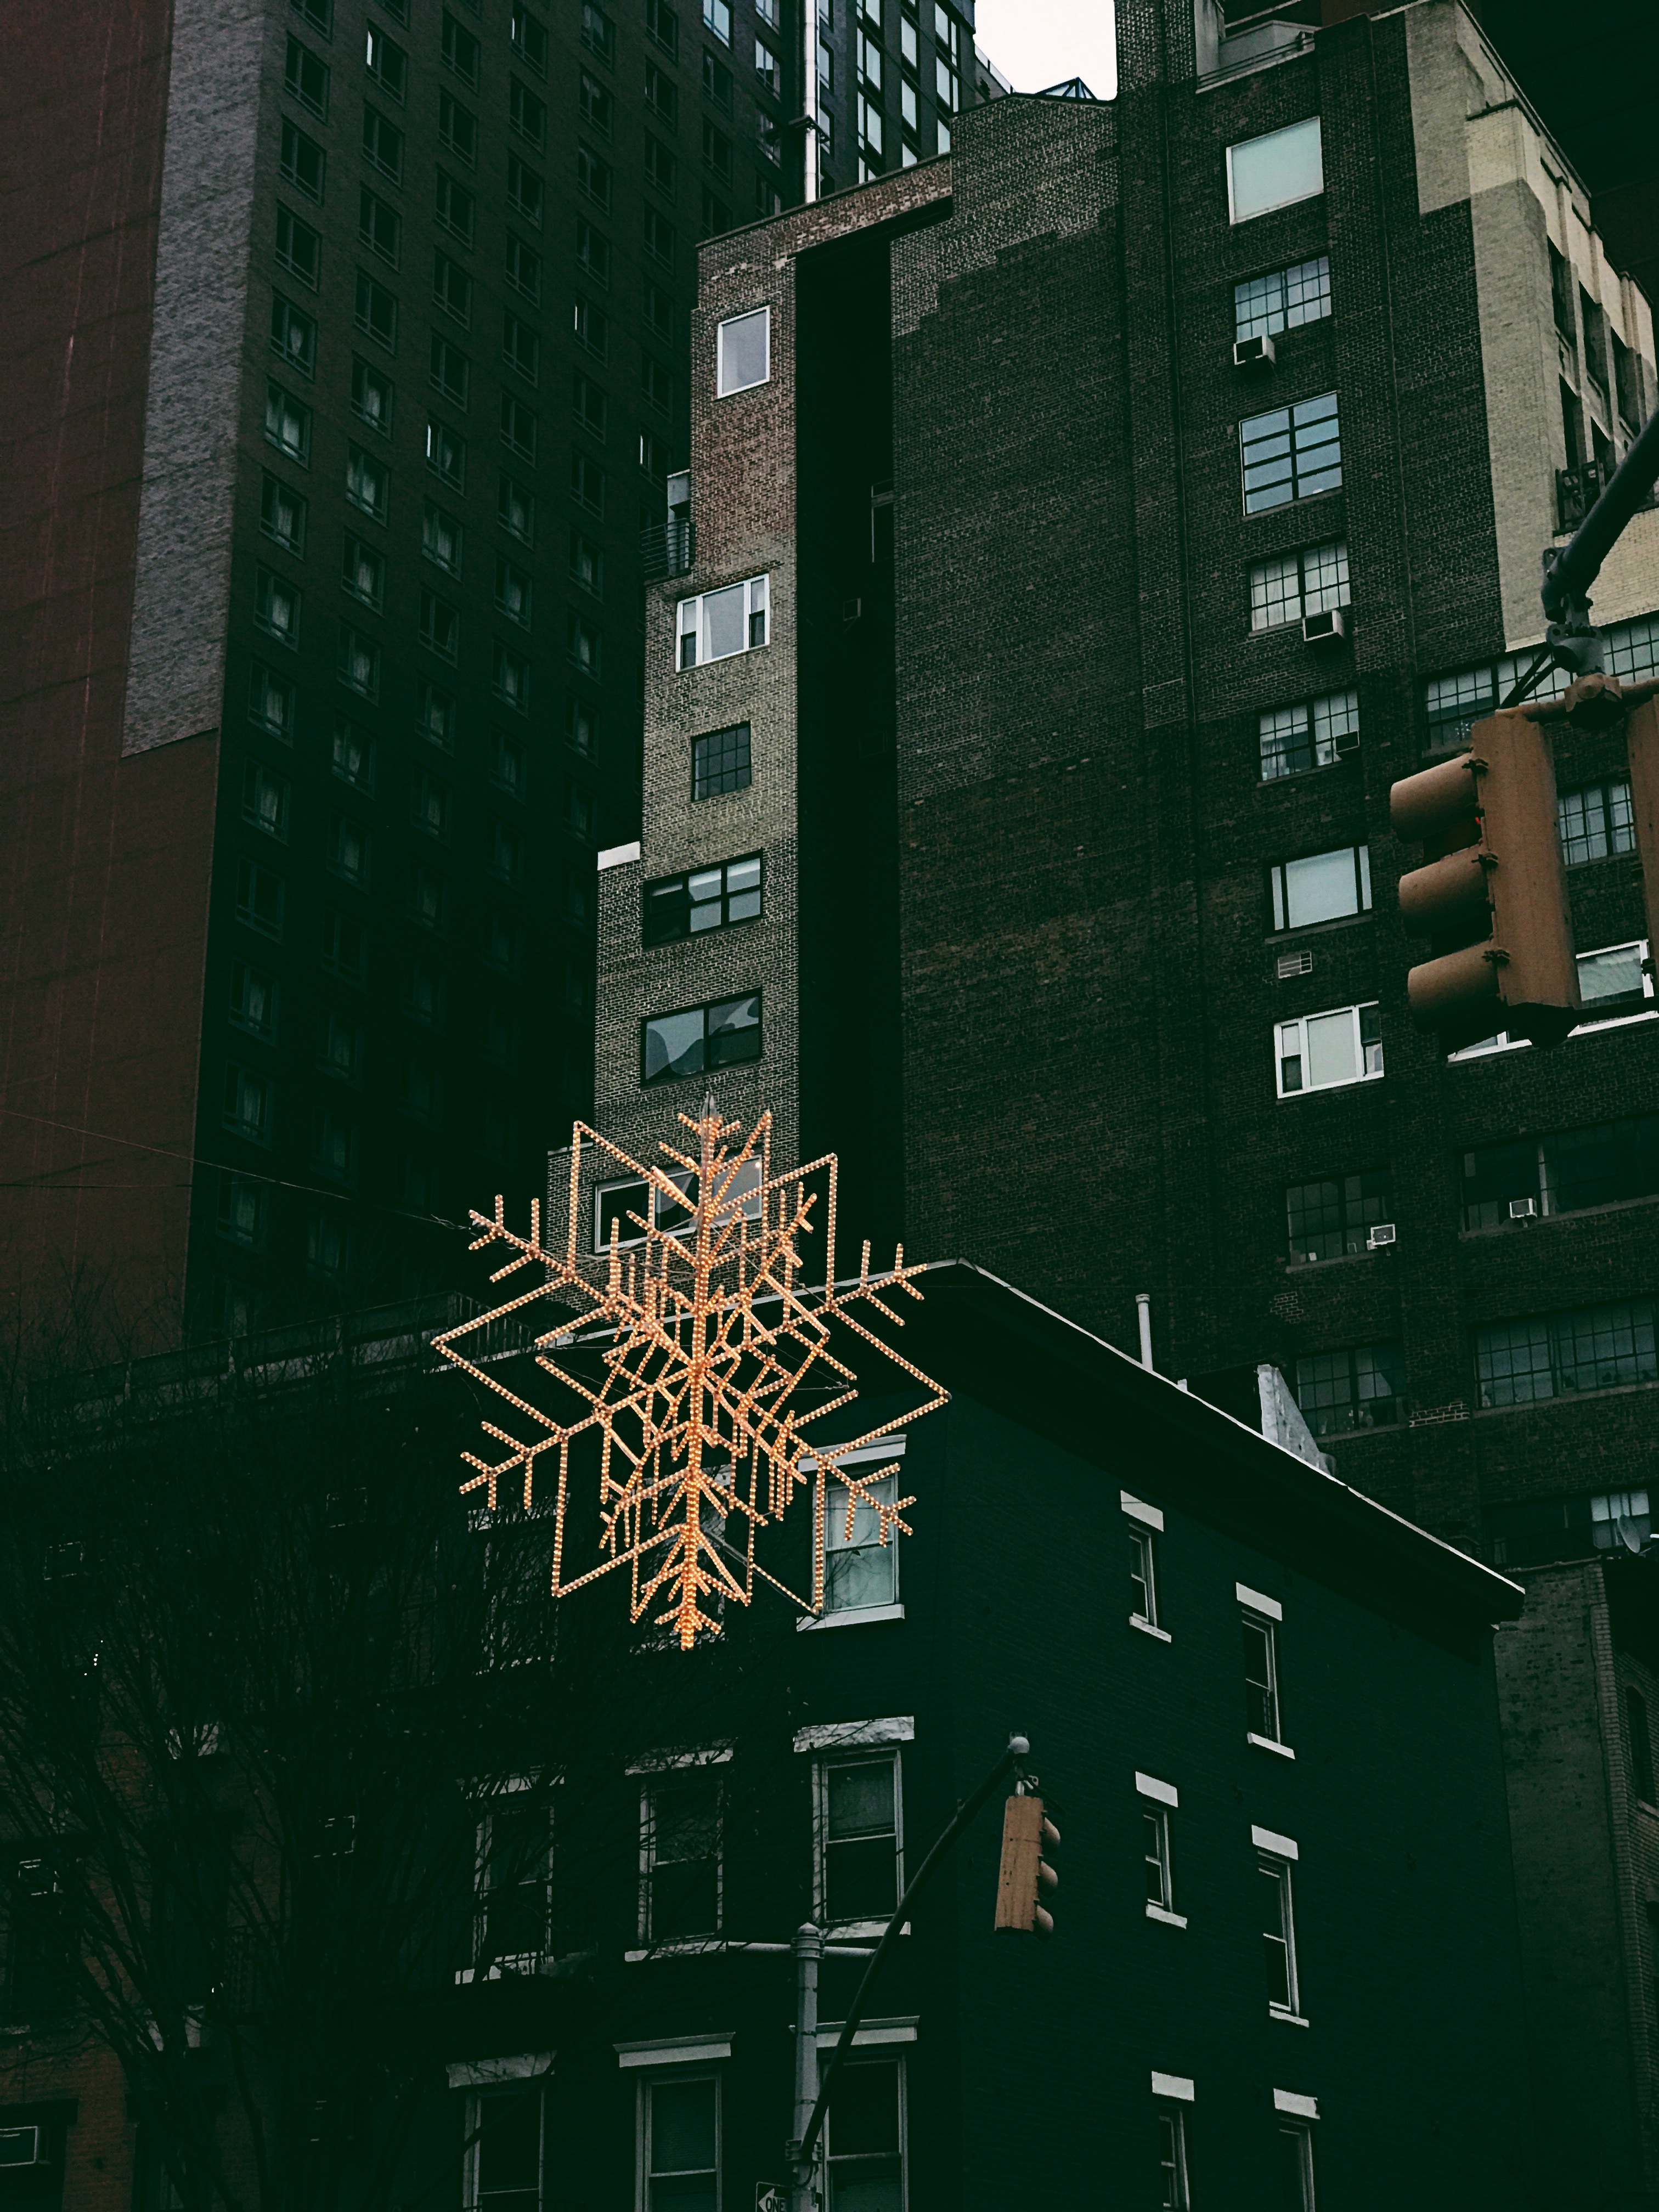
light, architecture, skyline, night, house, building, city, skyscraper, cityscape, downtown, reflection, darkness, lighting, apartment, tower block, snowflake, shape, metropolis, urban area, human settlement, metropolitan area